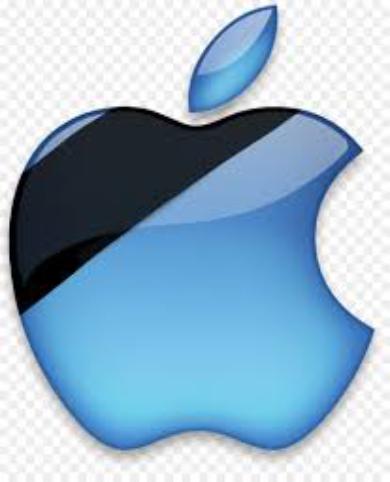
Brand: iPhone-1
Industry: Electronic